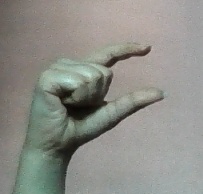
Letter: dal